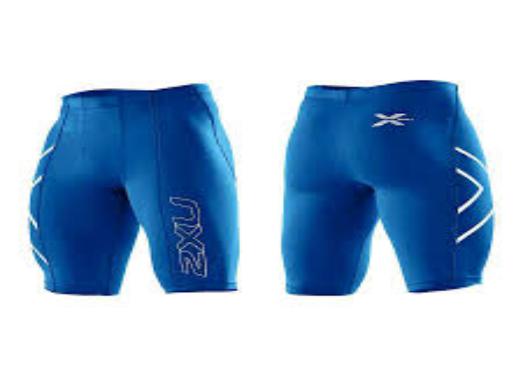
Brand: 2XU
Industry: Sports